APEC China 2014

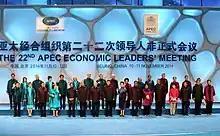
APEC China 2014 Delegates

The APEC China 2014 was the 22nd annual gathering of APEC leaders. It was held in Yanqi Lake, Huairou District, Beijing on 10–12, November 2014.